Abduction of a Sabine Woman

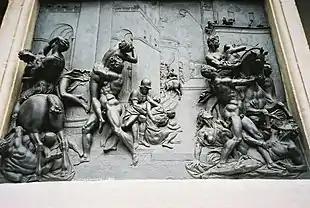
Detail of the bas (i.e. low or shallow)-relief on the pedestal. 74 cm x 89 cm

As its completion drew near, Giambologna was in need of a title and requested input from a number of writers. The Italian monk, philologist and art collector Vincenzo Borghini suggested the title "La Rappia delle Sabine" ("The Plunder of the Sabine Maidens"). According to the art historian Michael Cole, the title may fit in someway, but is essentially unsatisfactory or perhaps meaningless as it does not convey the artist's real intent. According to Cole "the scene...conforms with what one would expect in a depiction of the Sabines, but nothing there really clarifies the identities of the characters".